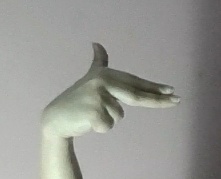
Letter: ghain